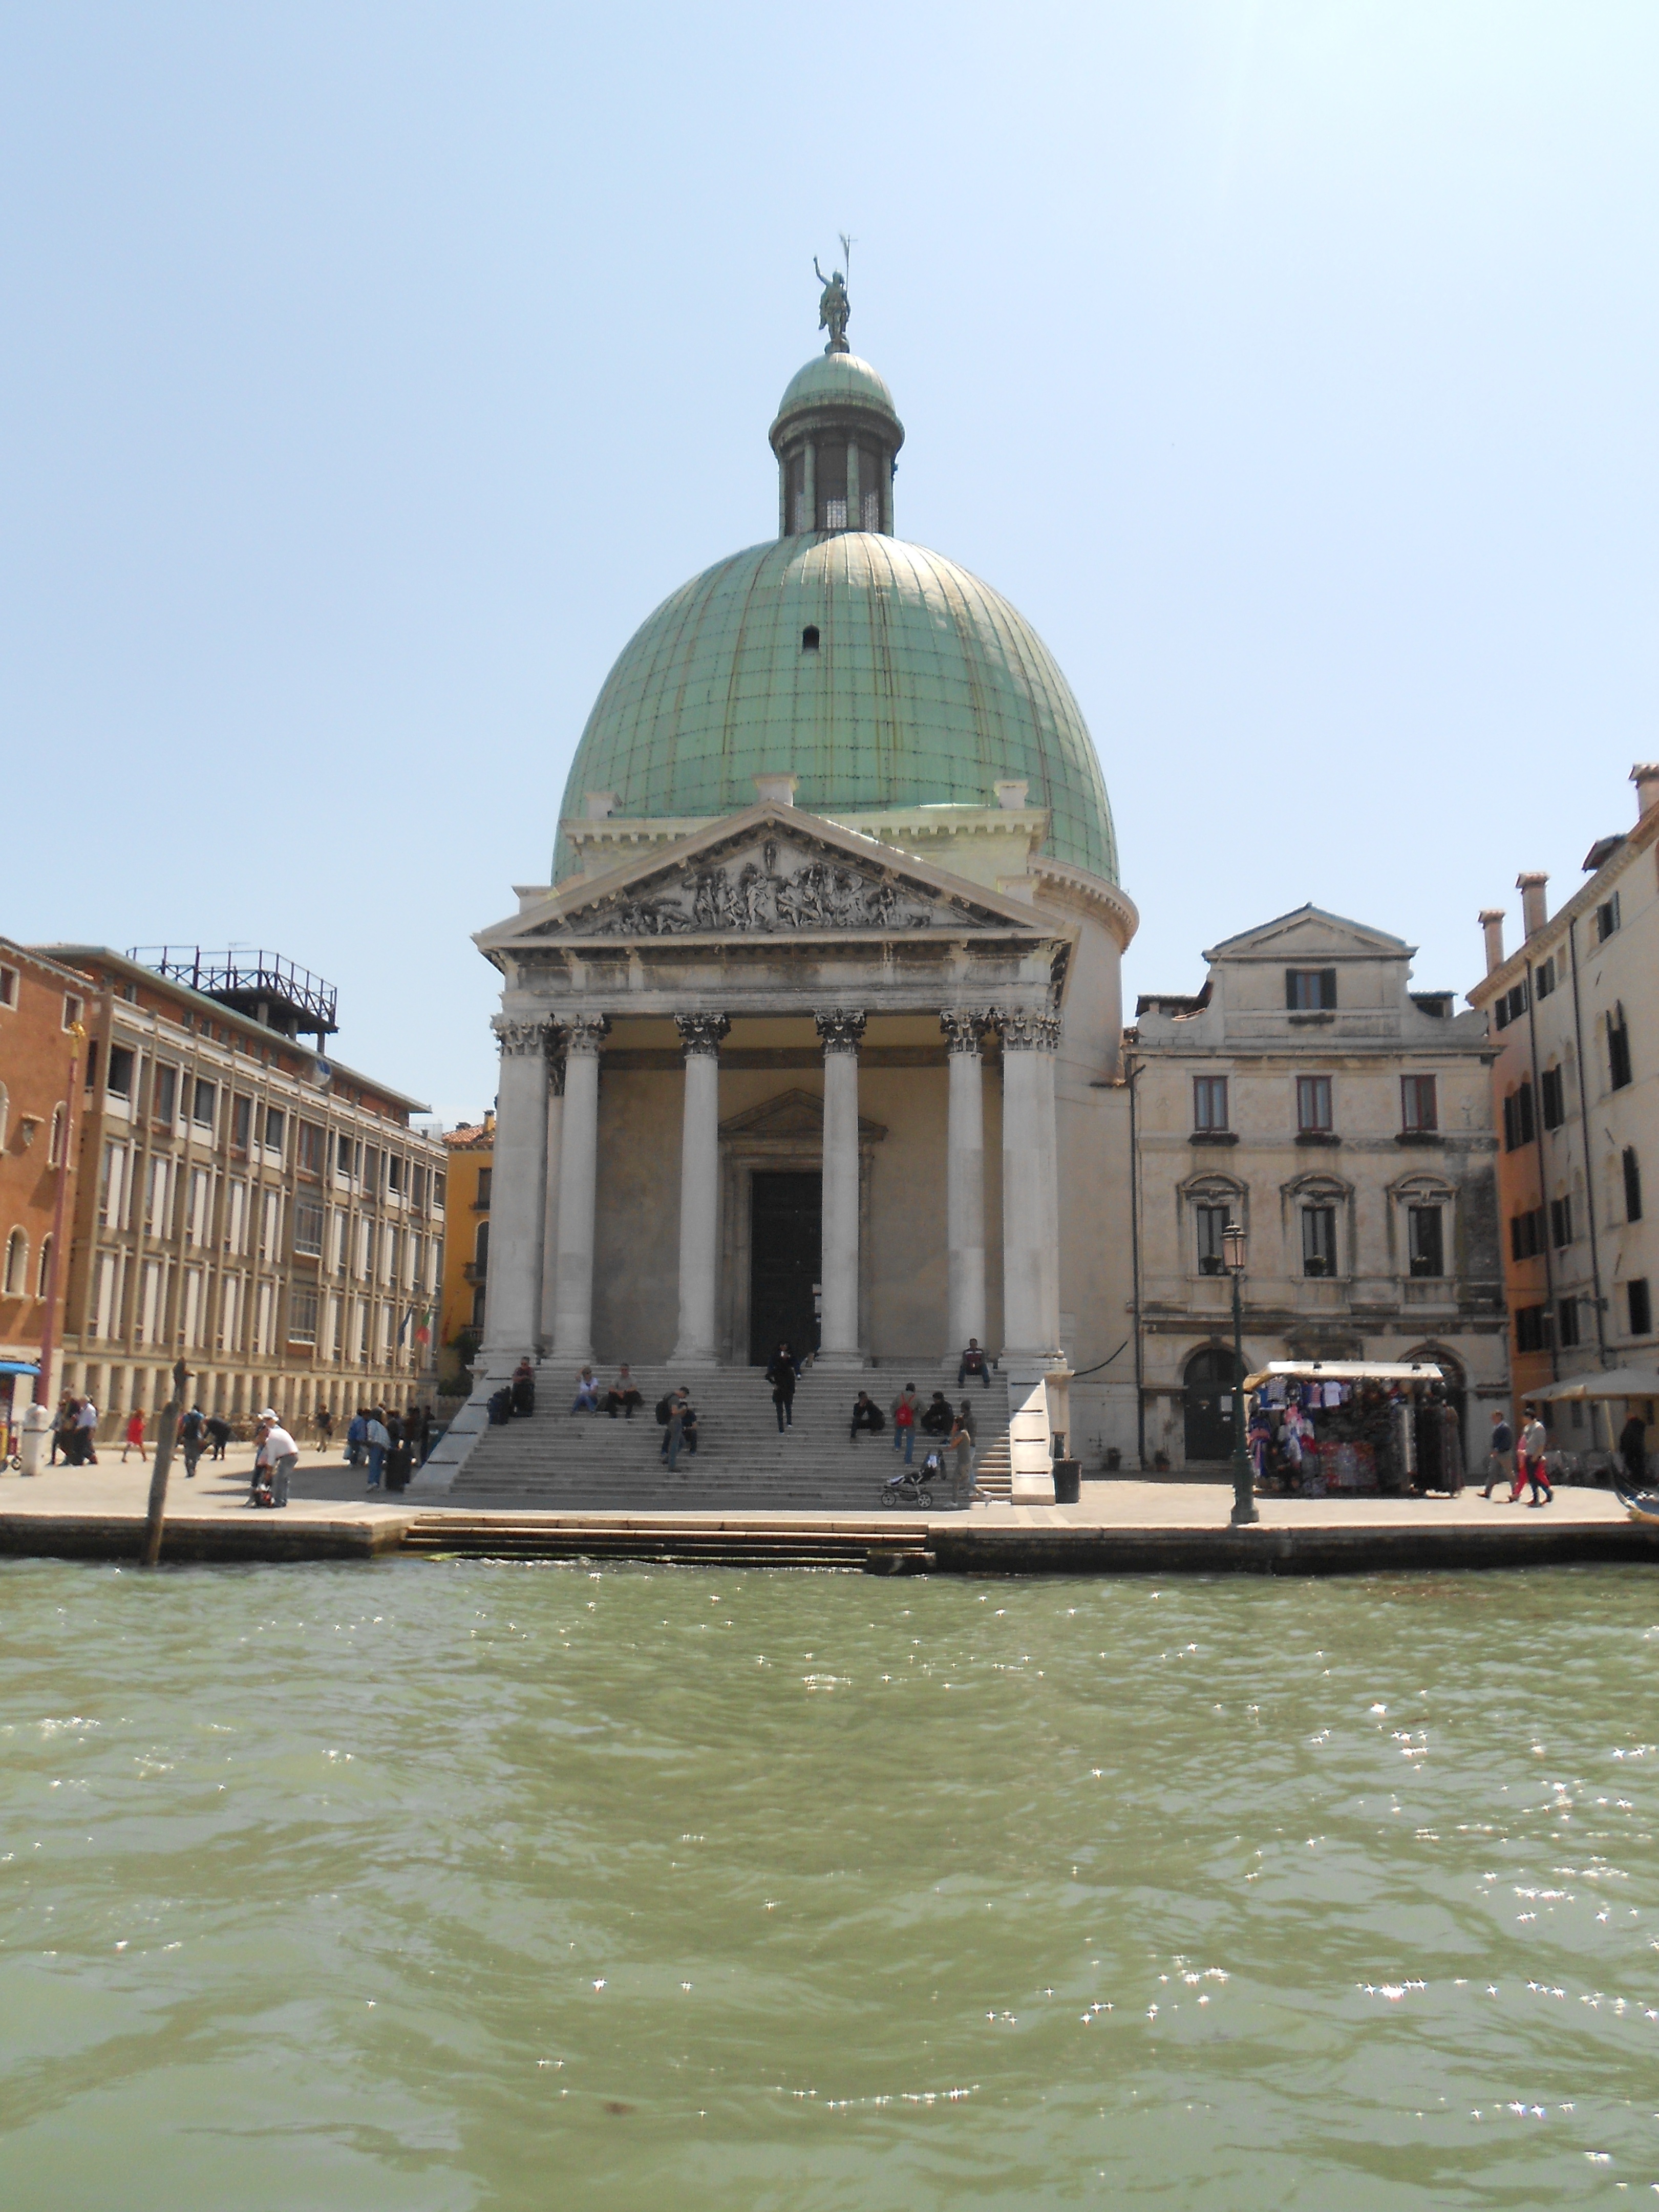
river, vacation, travel, tower, landmark, venice, church, tourism, waterway, place of worship, dome, venetian, san simeone piccolo